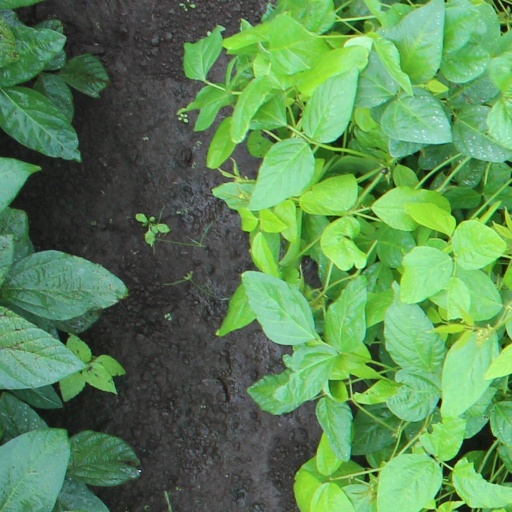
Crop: soybean